Lower Silesia

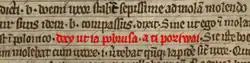
The oldest known Polish written sentence in the "Book of Henryków"

Also a leading region of medieval Poland. The first-ever granting of town privileges in Polish history happened there, when Złotoryja was granted such rights in 1211 by Henry the Bearded. Medieval municipal rights modeled after Lwówek Śląski and Środa Śląska, both established by Henry the Bearded, became the basis of municipal form of government for several cities and towns in Poland, and two of five local Polish variants of medieval town rights. In the 13th century the "Book of Henryków", a chronicle containing the oldest known text in Polish, was created in the region. In the Middle Ages, gold and silver were mined in the region, which is reflected in the names of the former mining towns of Złotoryja, Złoty Stok and Srebrna Góra. The city of Bolesławiec is a major center of pottery production since the Middle Ages, which the tradition of production of Bolesławiec pottery, also referred to as Polish pottery, cultivated to this day.